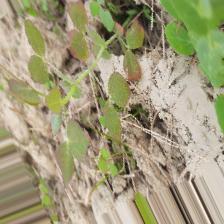
Label: Lentil Rust